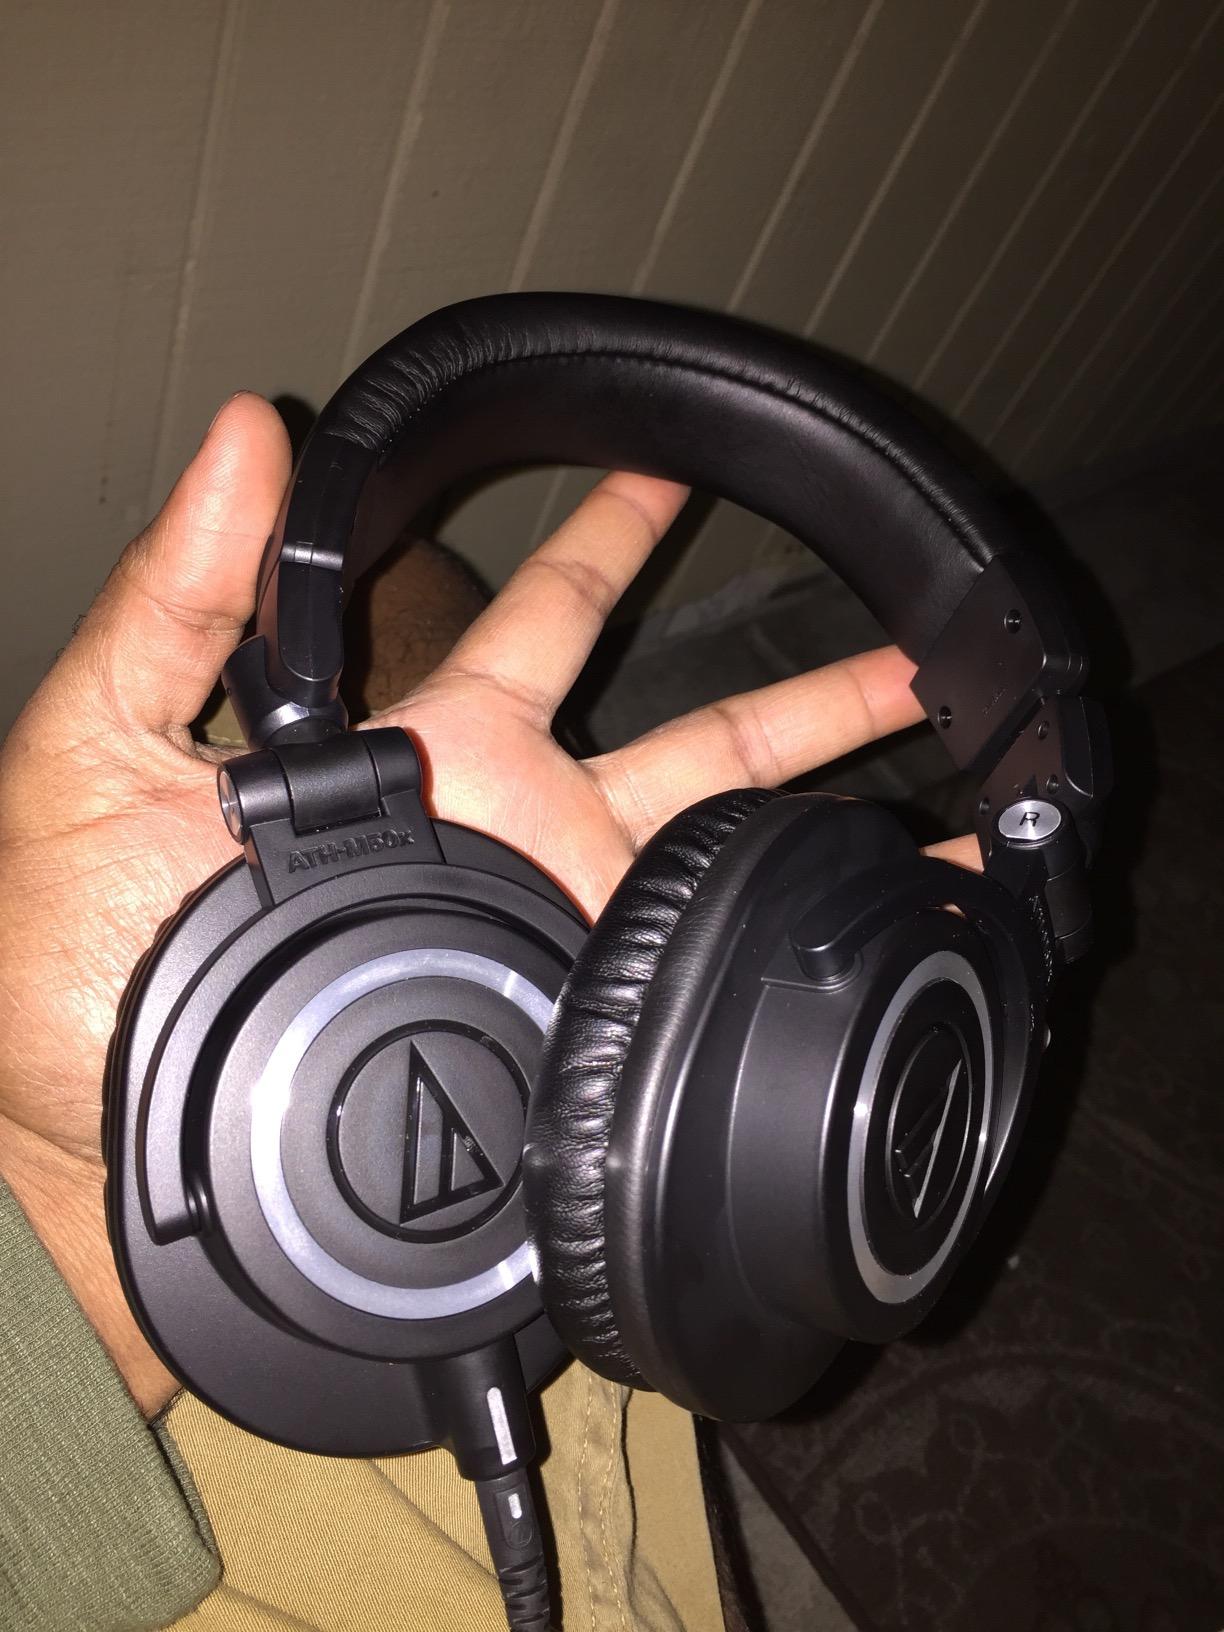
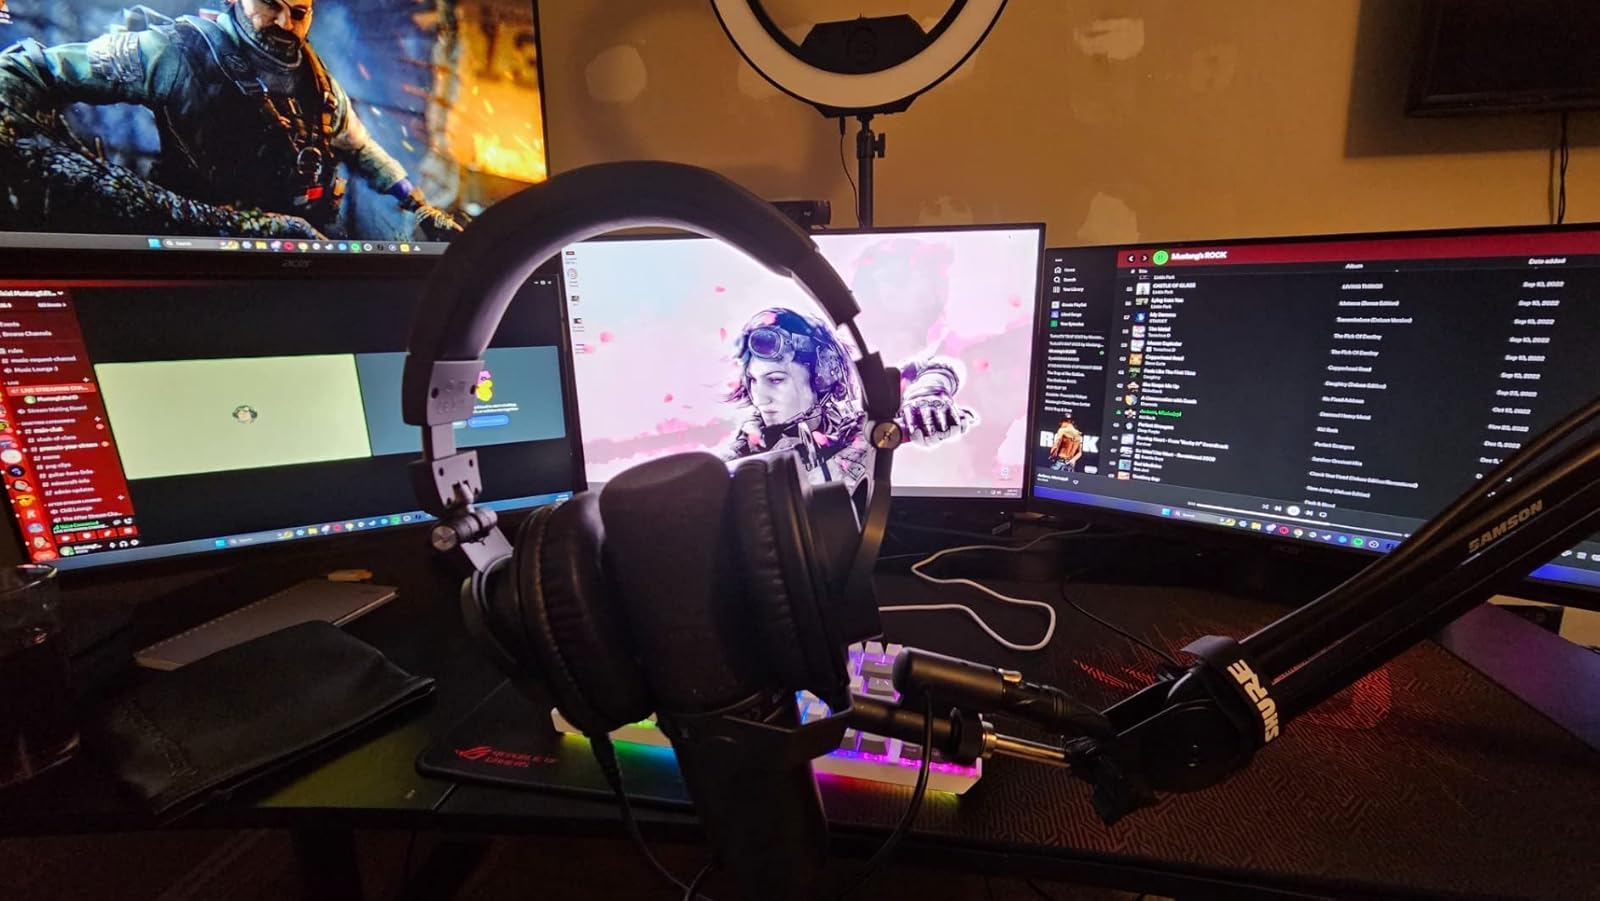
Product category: headphones
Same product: yes